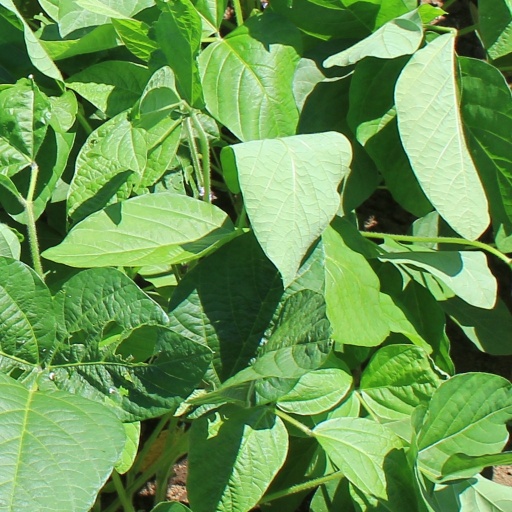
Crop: soybean